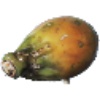
Label: cactus_fruit